Grosvenor Hall (estate)

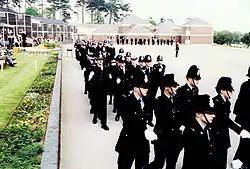
A typical passing out parade at Ashford PTC in 1984. The drill sergeant can be seen wearing a red sash in the centre of the parade ground.

Although Ashford PTC had the ability to accept overflow from anywhere in England and Wales it usually trained recruits from the following forces: